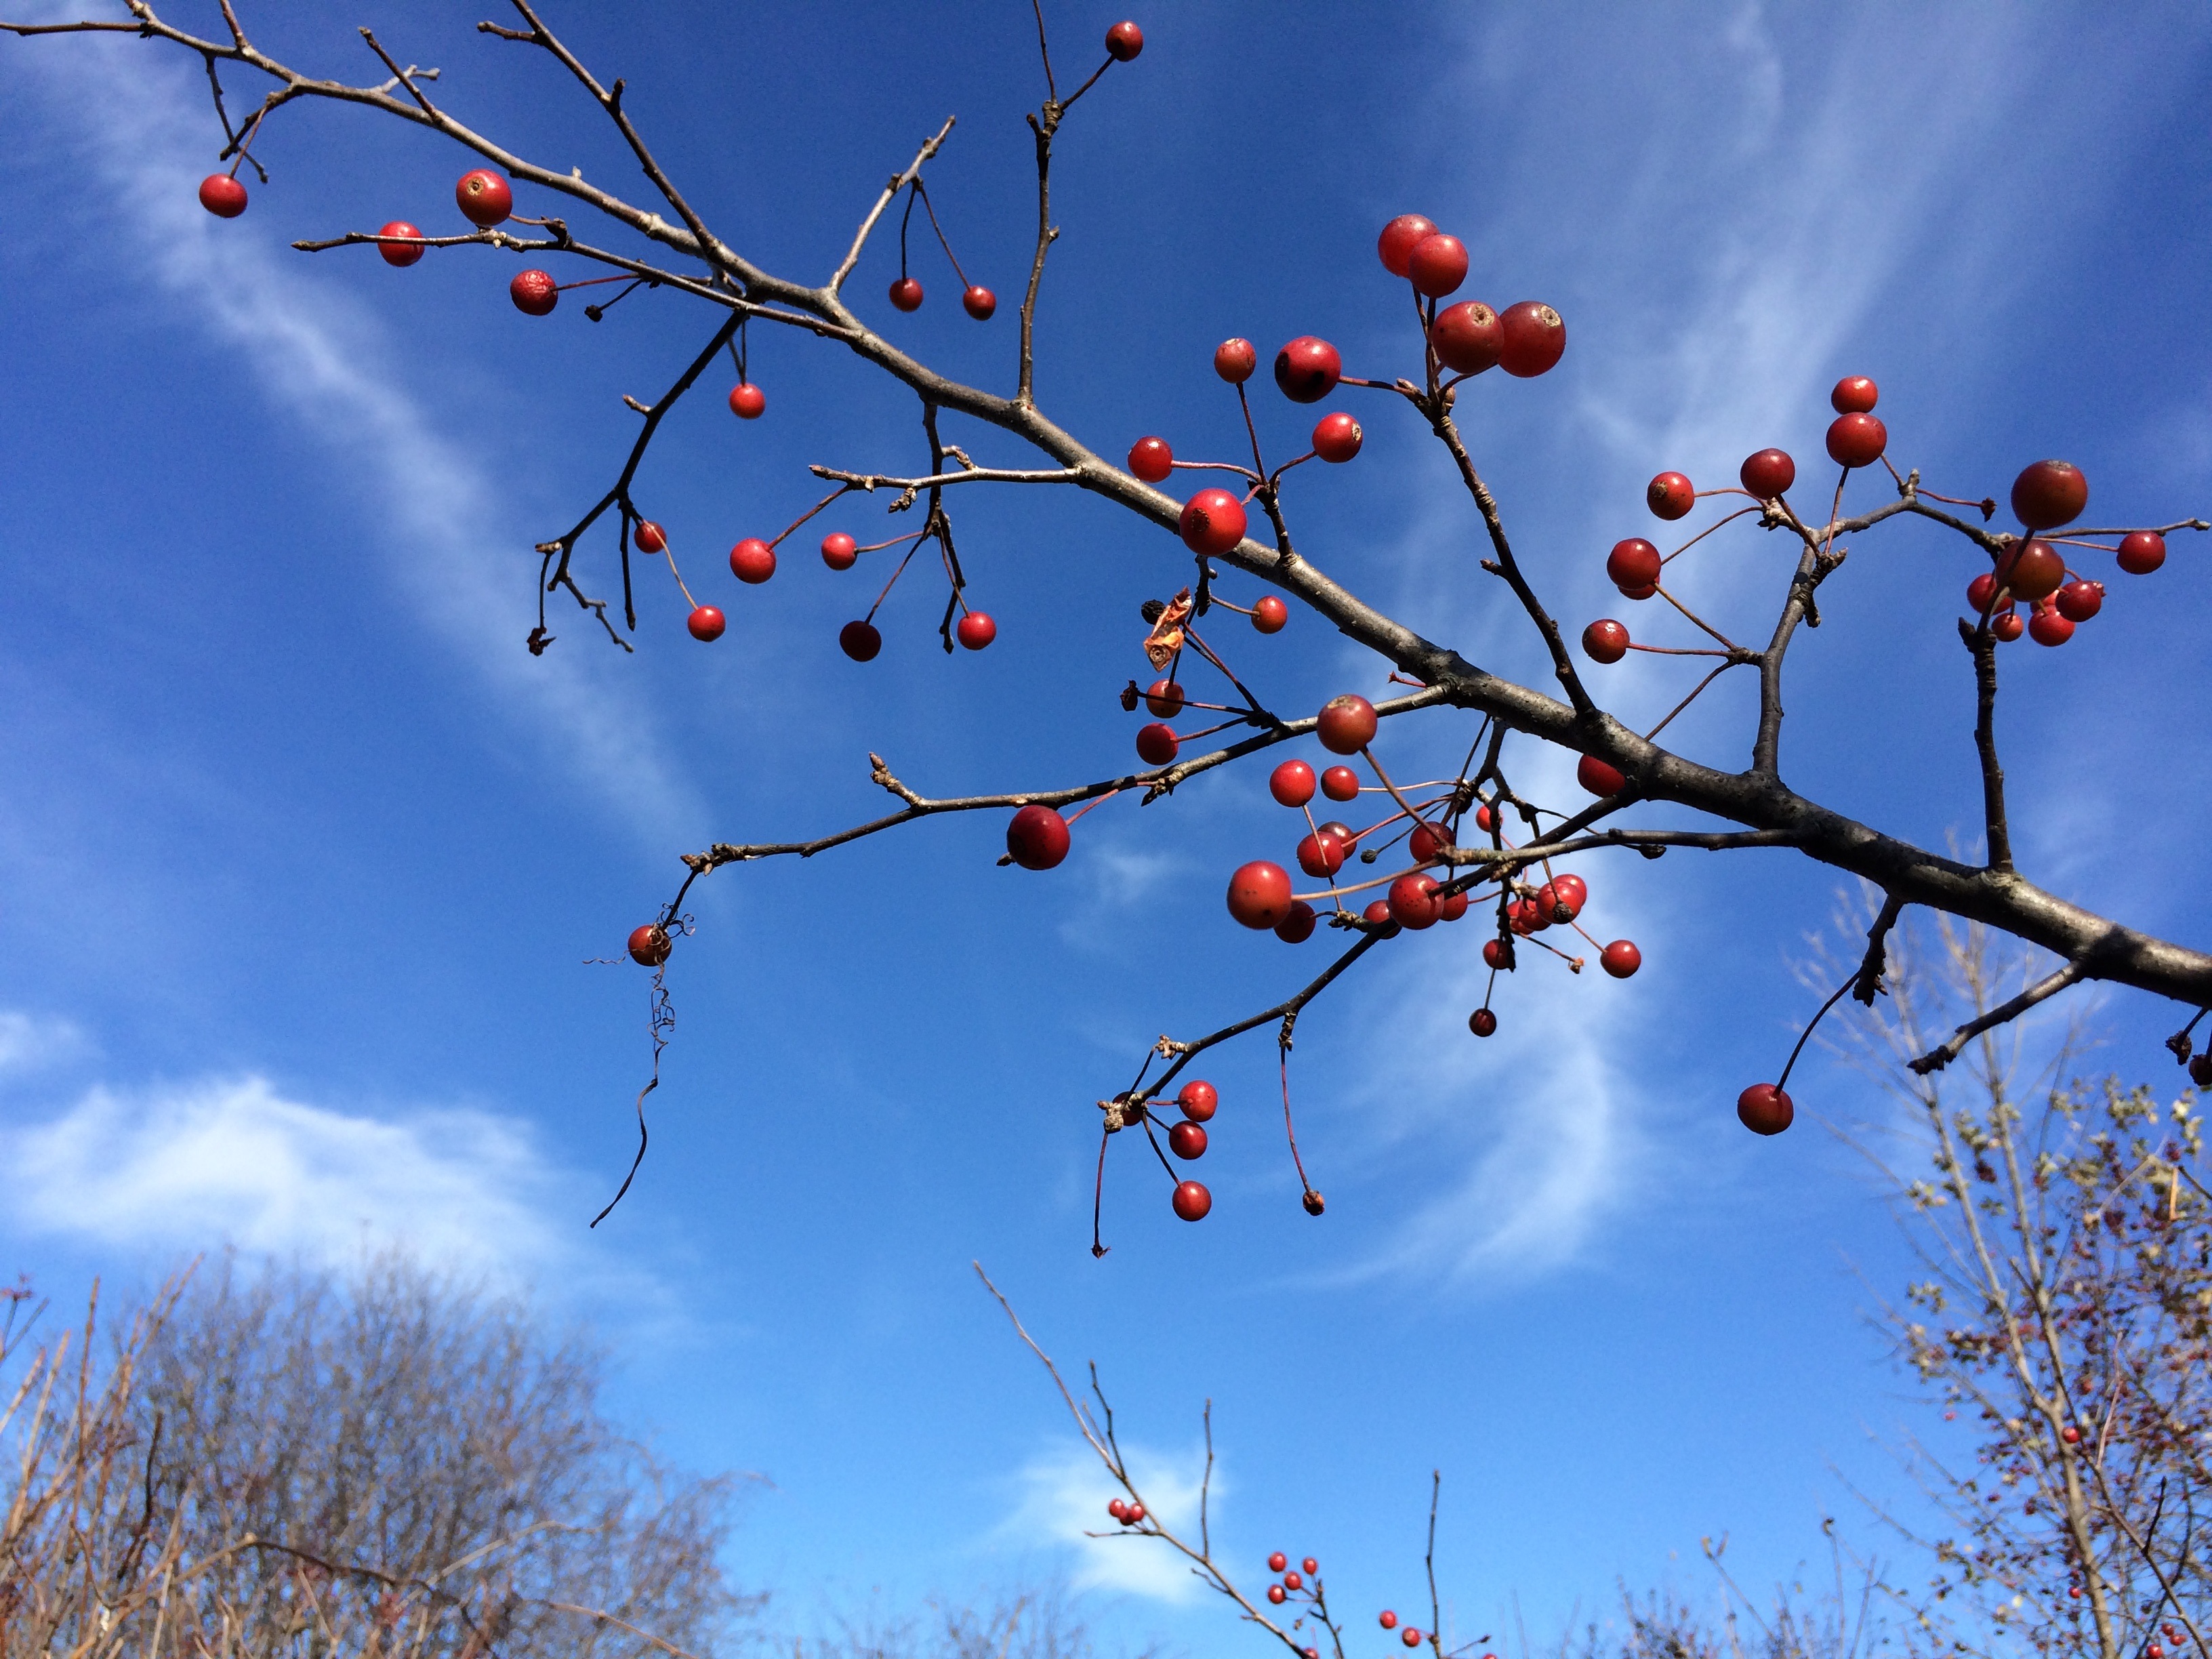
tree, nature, branch, blossom, winter, cloud, plant, sky, fruit, sunlight, leaf, flower, frost, spring, autumn, flora, season, cherry blossom, twig, crab apples